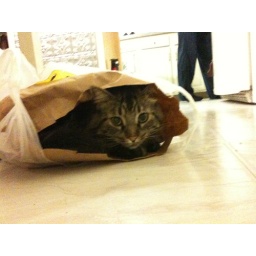
cat in bag